Rotten Calder

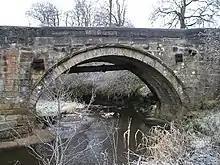
Stone bridge over Rotten Calder at Newhousemill Road on the edge of East Kilbride

The gorge of the Rotten Calder Water was celebrated in books and poems for its grandeur and lush ivy-tied crags. Many traces of 18th- and 19th-century landscape additions can be traced in the park, as well as old mines, quarries, and religious sites. After passing under the General's Bridge at Stoneymeadow, the Water flows by Crossbasket Castle (House) in an easterly direction, and on through the former estates of Greenhall and Milheugh where the valley is seen to give way to wide flood plains.